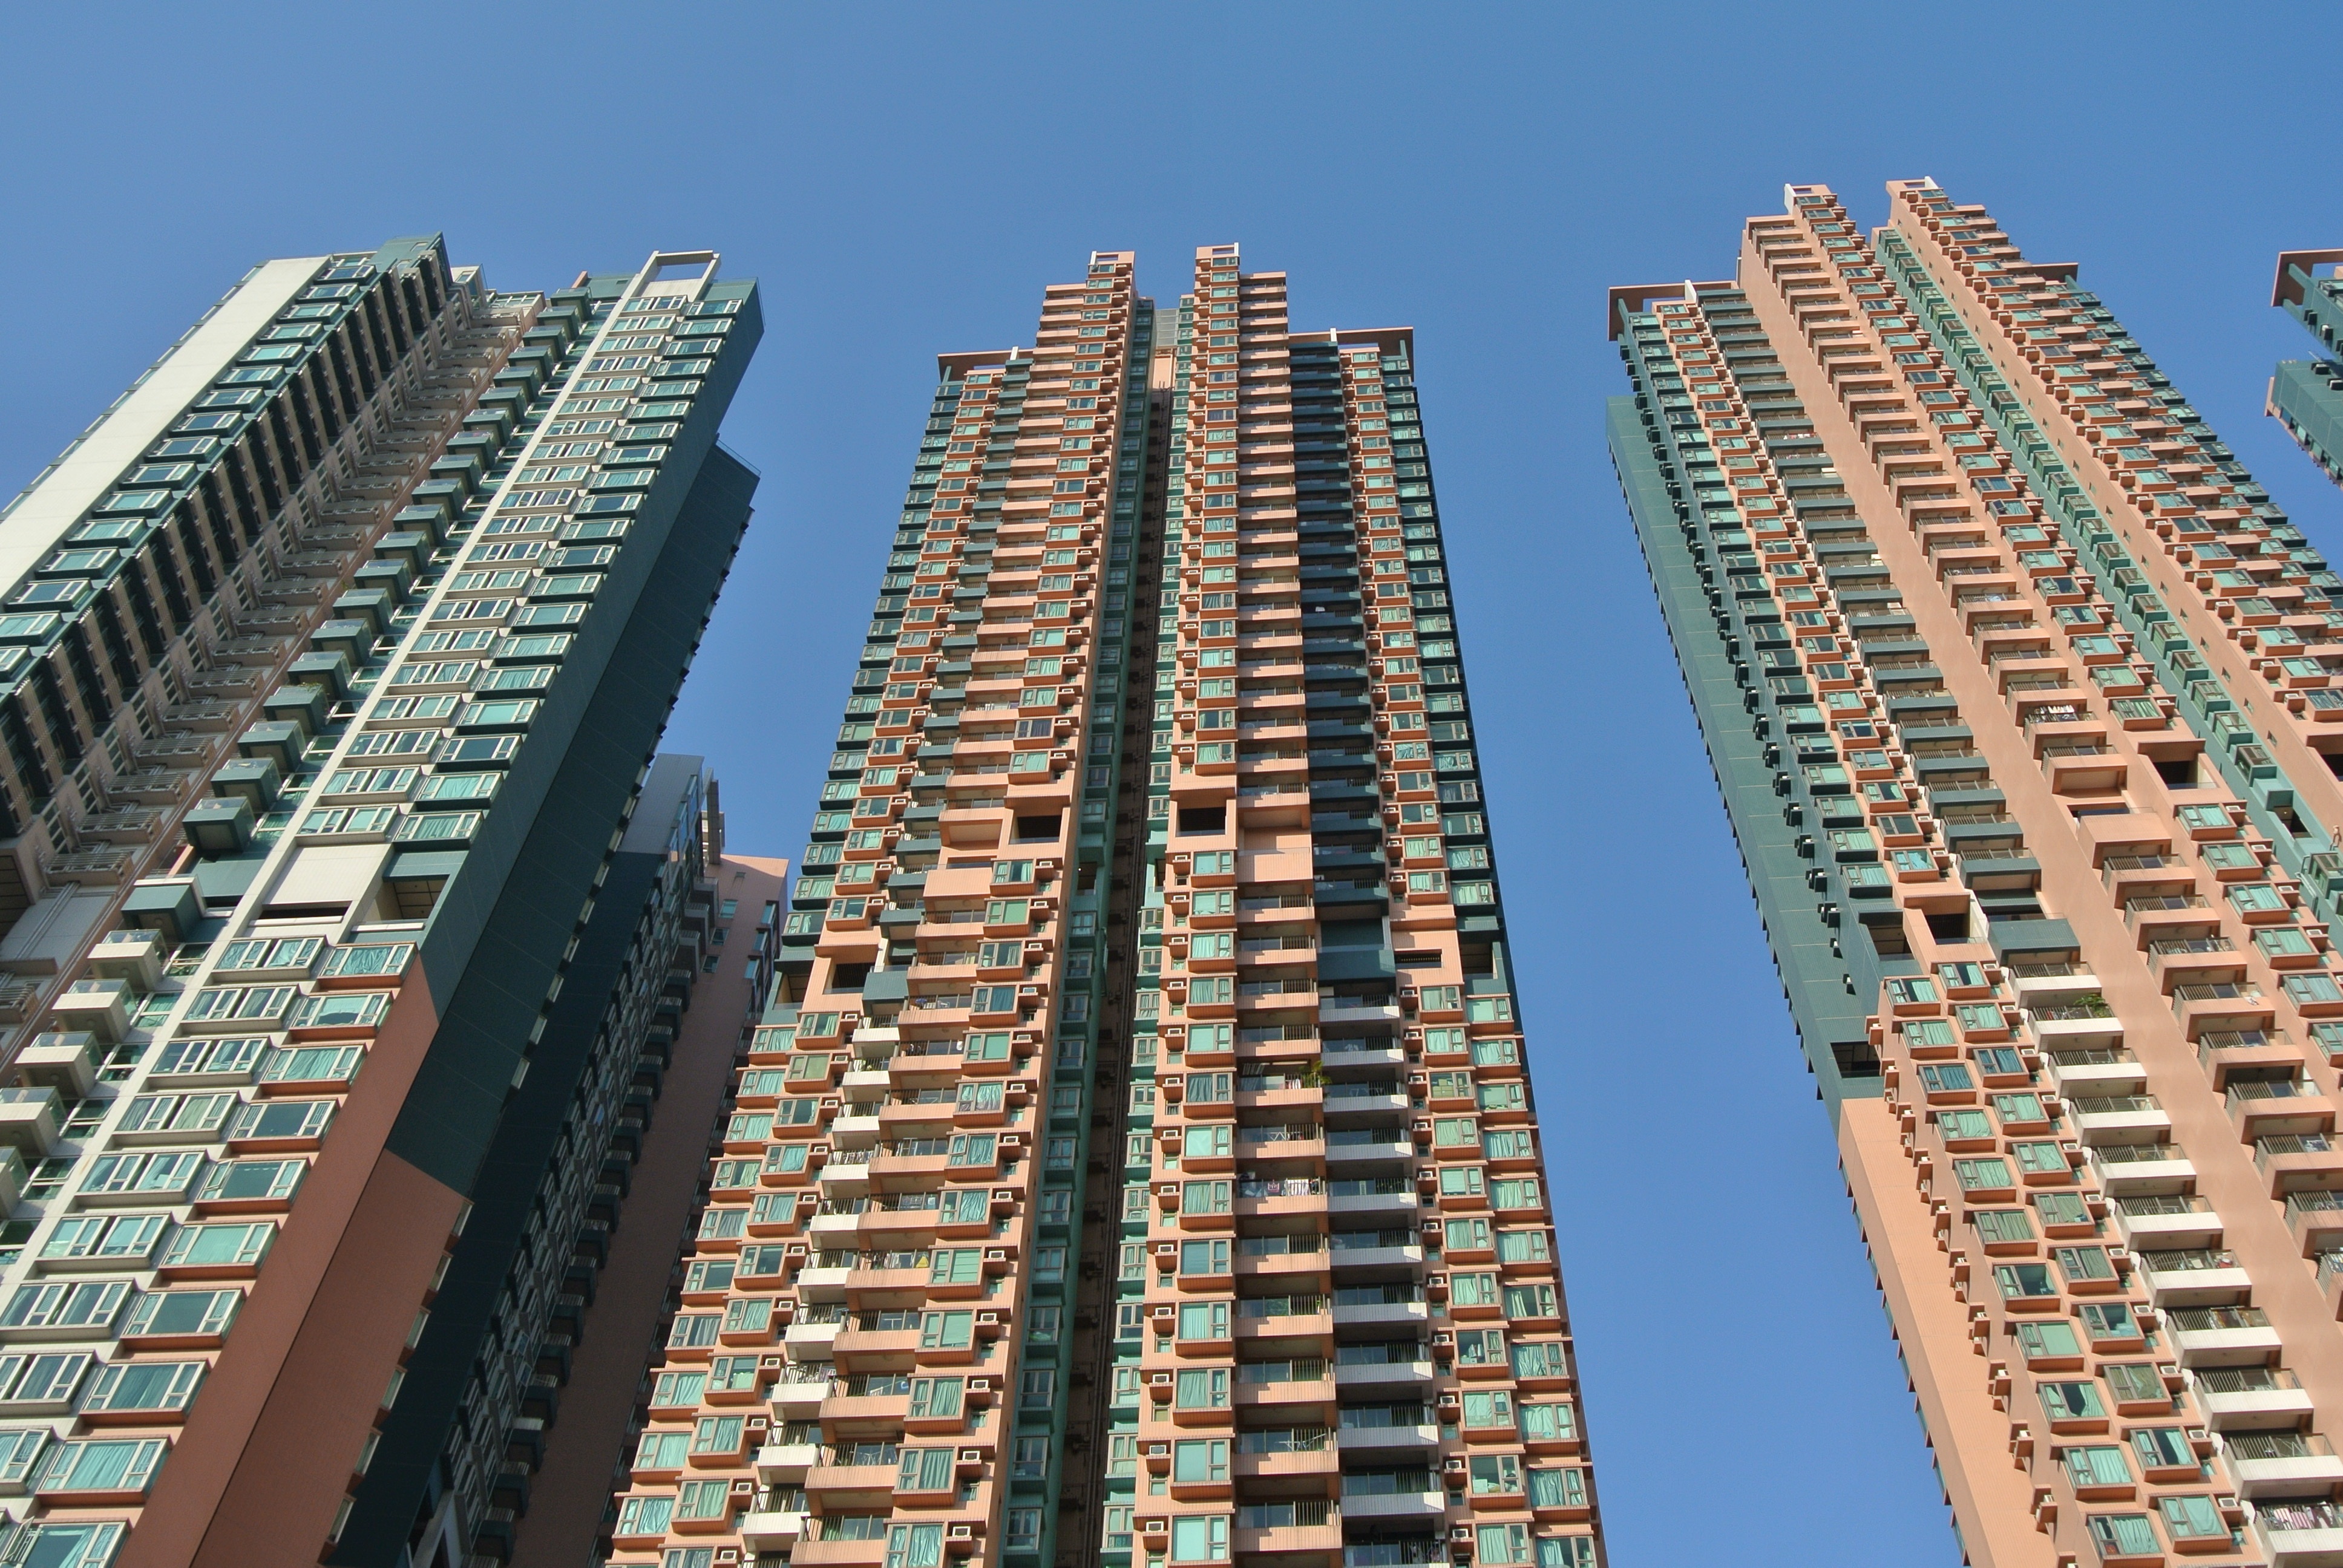
architecture, sky, skyline, building, city, skyscraper, urban, cityscape, downtown, tower, asia, landmark, facade, tower block, hong kong, tall, hongkong, hong, kong, metropolis, condominium, neighbourhood, hong kong skyline, urban area, residential area, metropolitan area